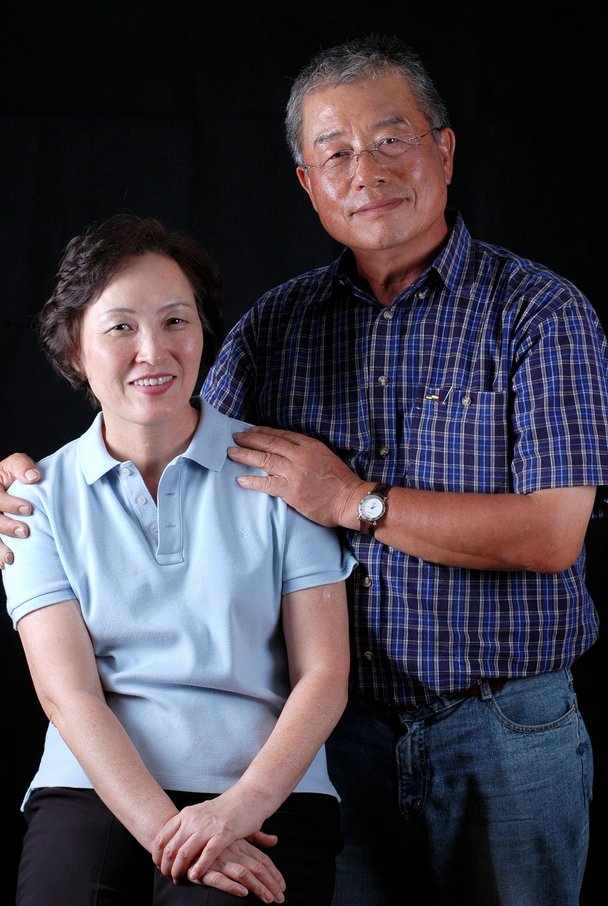
Label: not_food